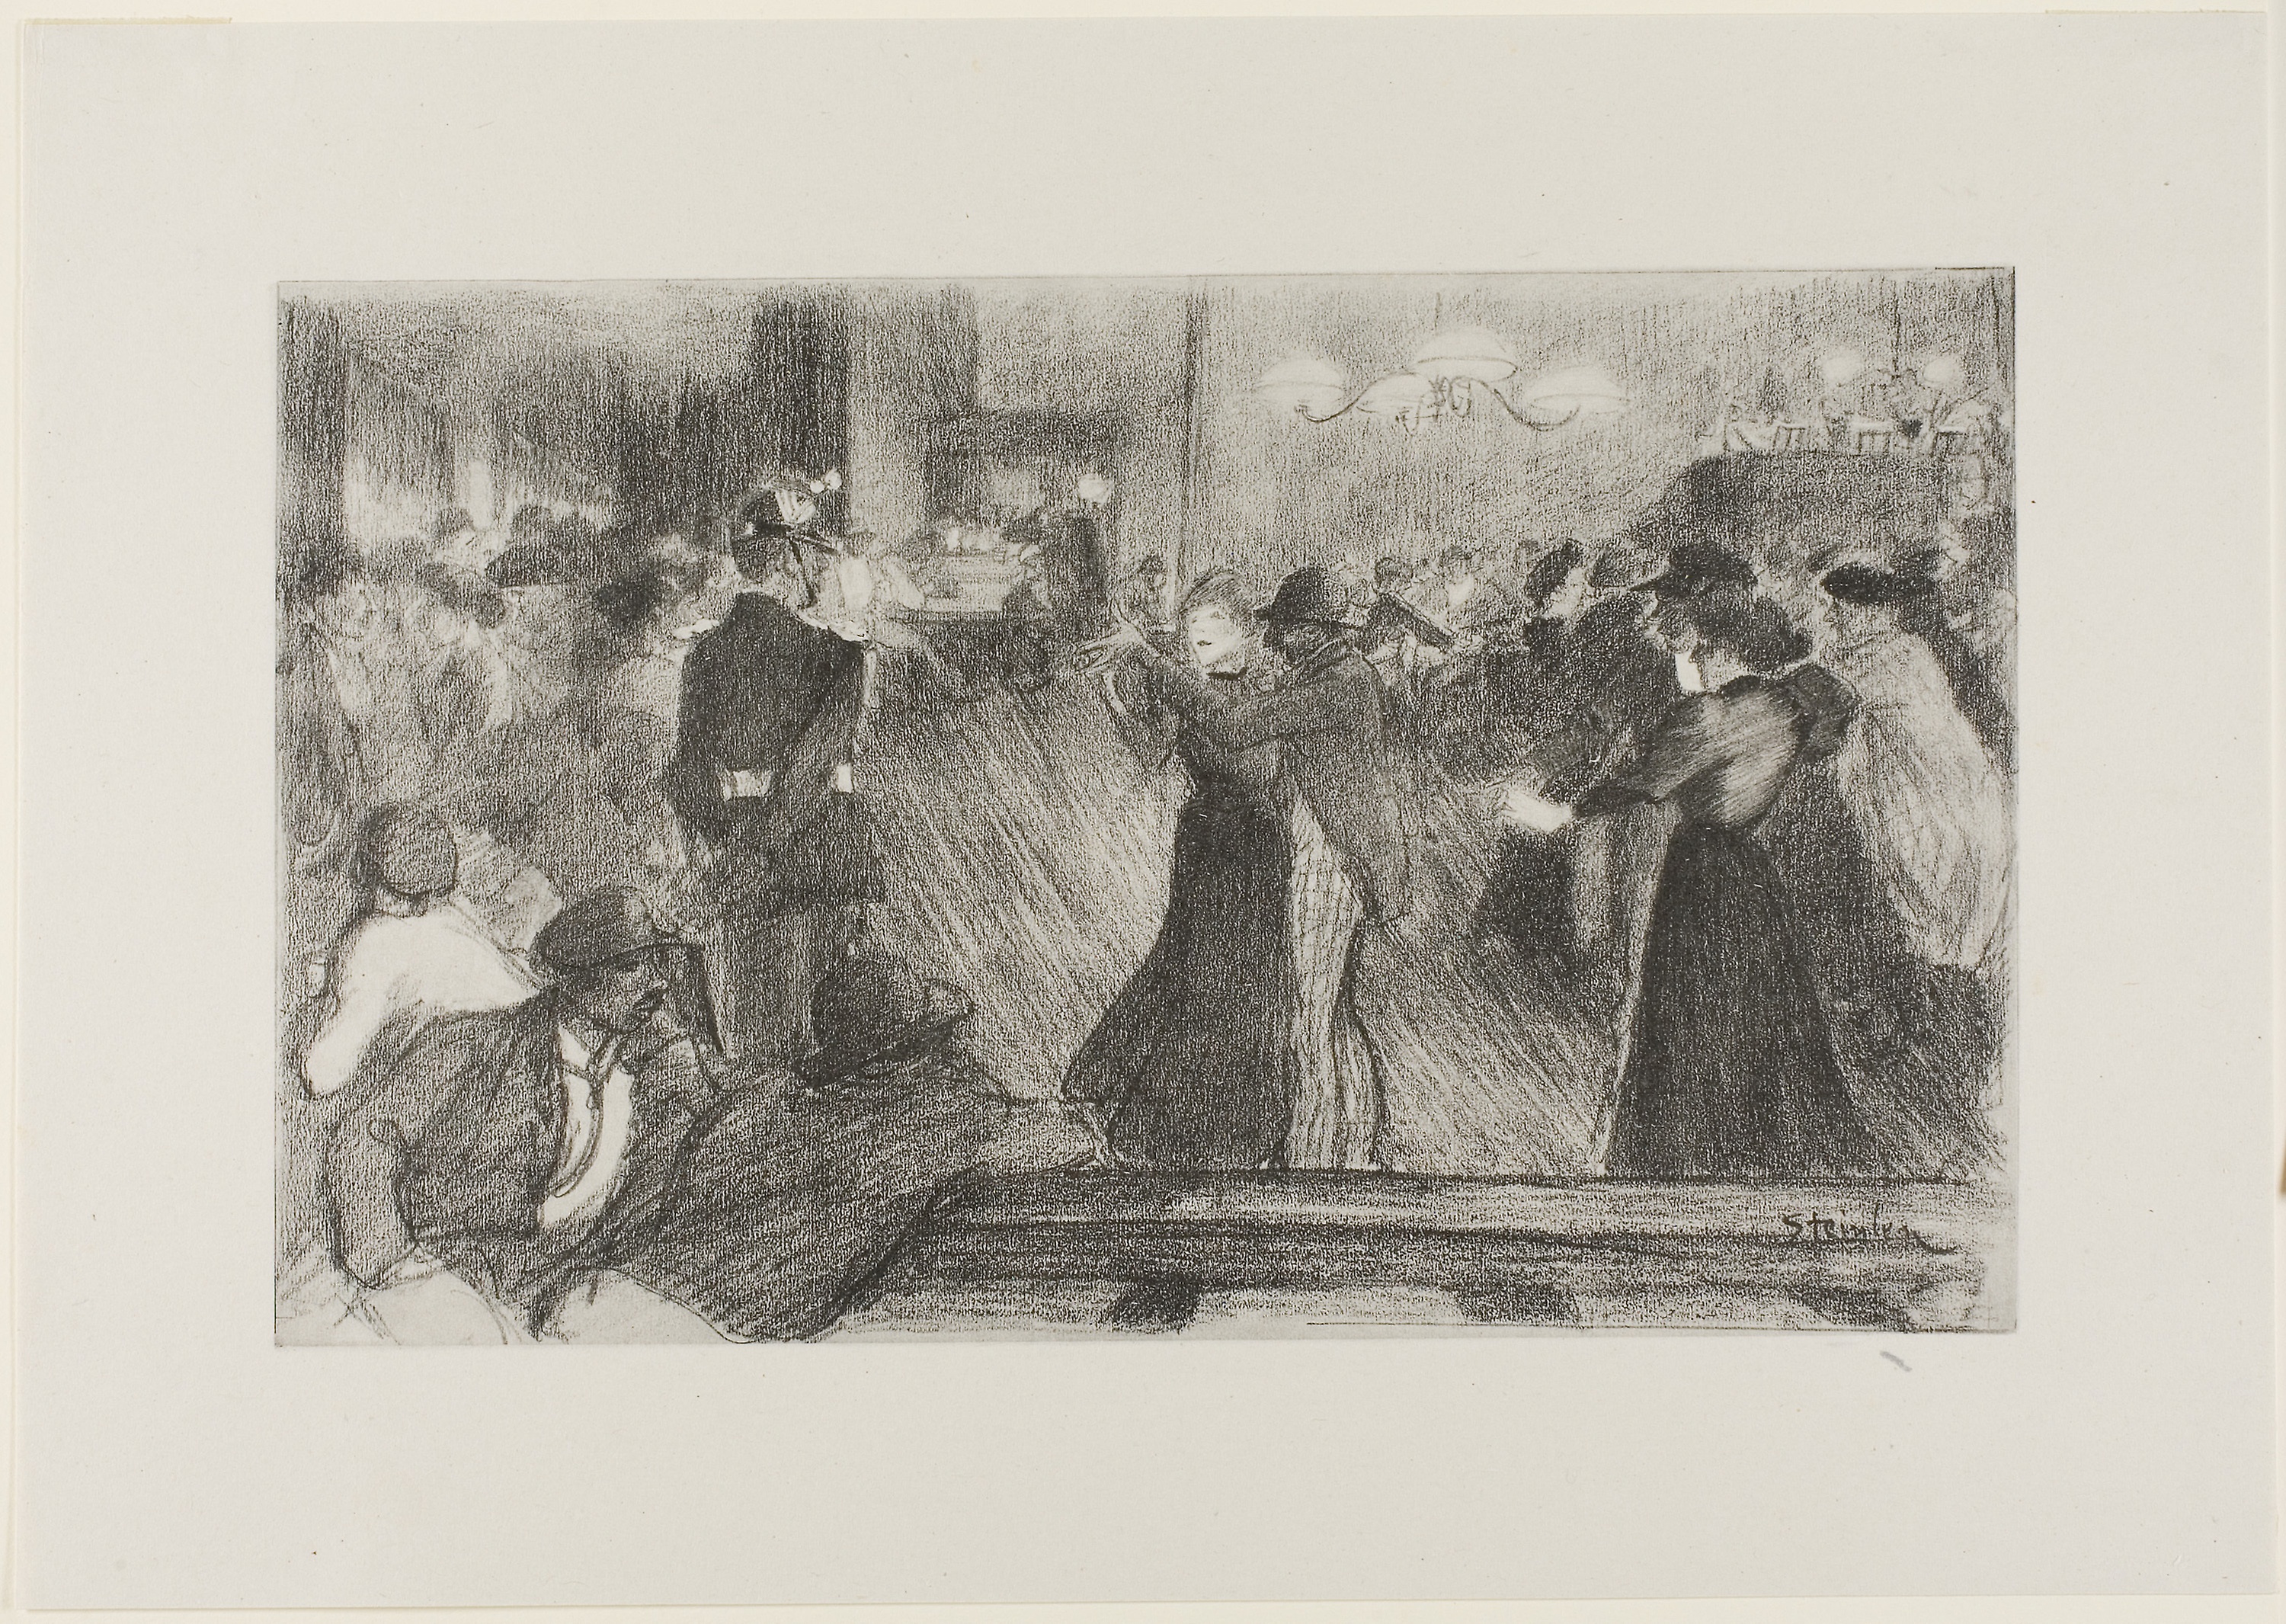
art, black and white, picture frame, painting, history, artwork, drawing, visual arts, modern art, stock photography